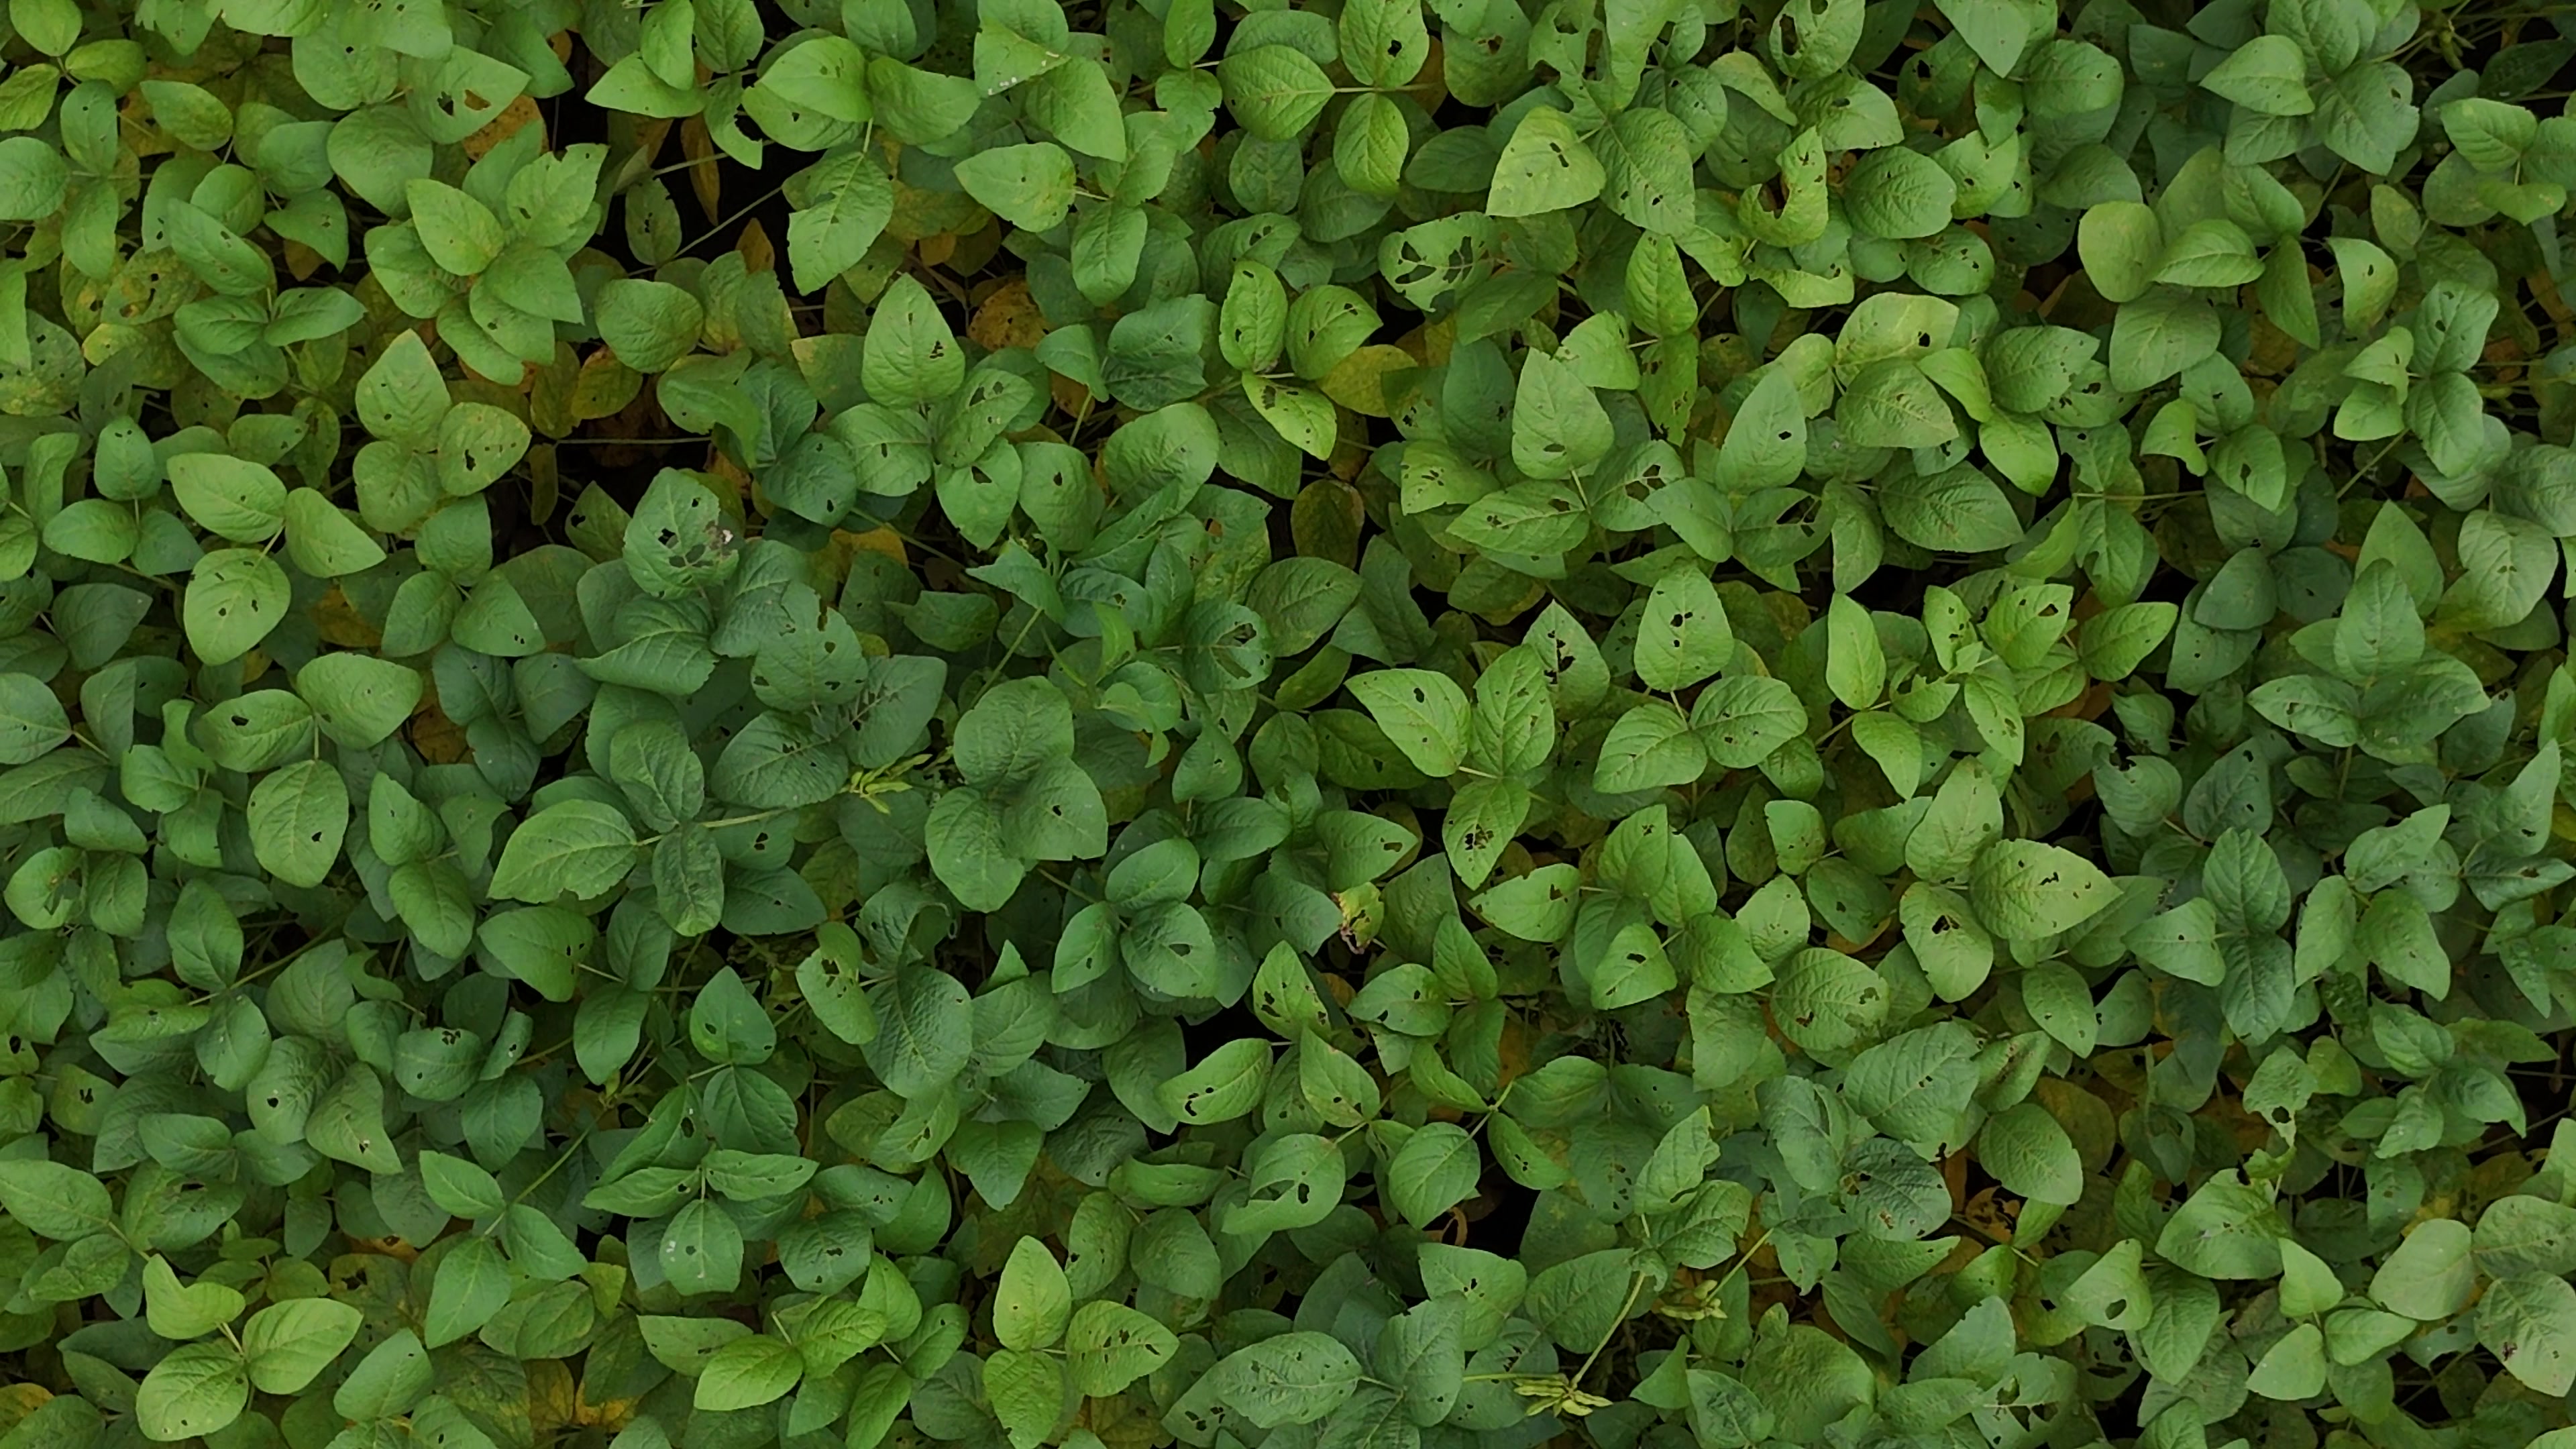
Label: Mosaic